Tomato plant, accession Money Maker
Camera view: tilt-top (135 deg); turntable rotation: 60 degrees
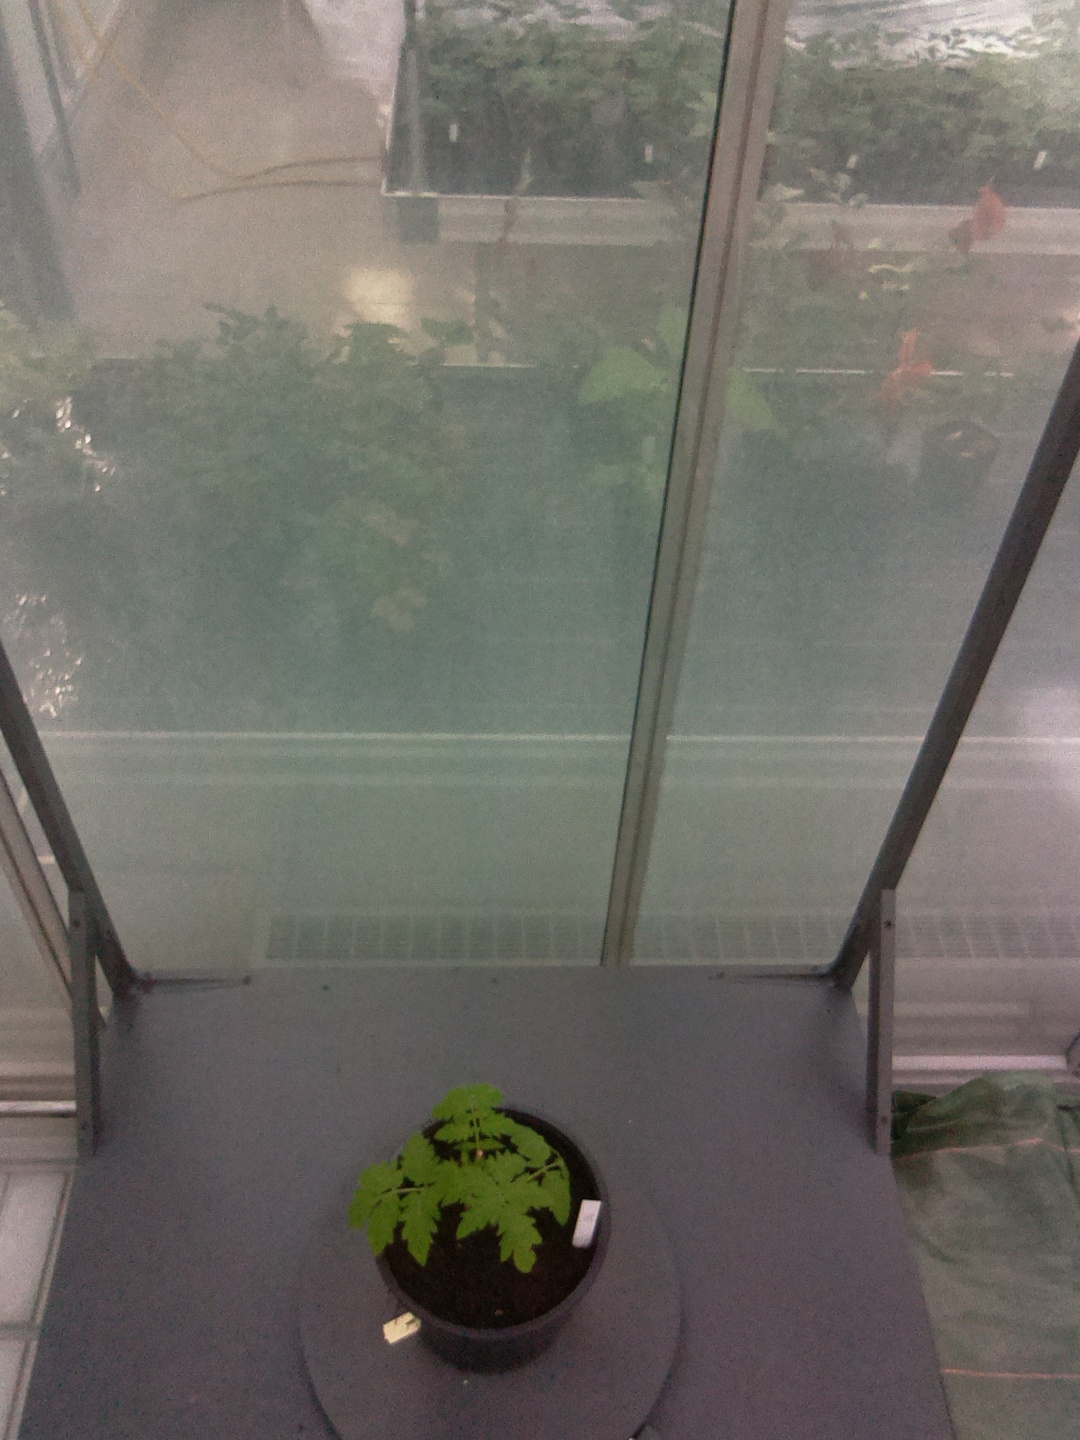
BBCH growth stage 13: 6 of true leaves visible